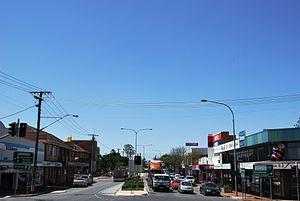
Beaudesert est une ville du sud-est du Queensland en Australie à 69 km au sud de Brisbane. Elle doit son nom au parc Beau Desert, propriété de Charles Henry Alexander Paget, 6ᵉ marquis d'Anglesey, dans le Staffordshire, en Angleterre et lieu de naissance d'Edward Hawkins, première personne à revendiquer une propriété dans la région.